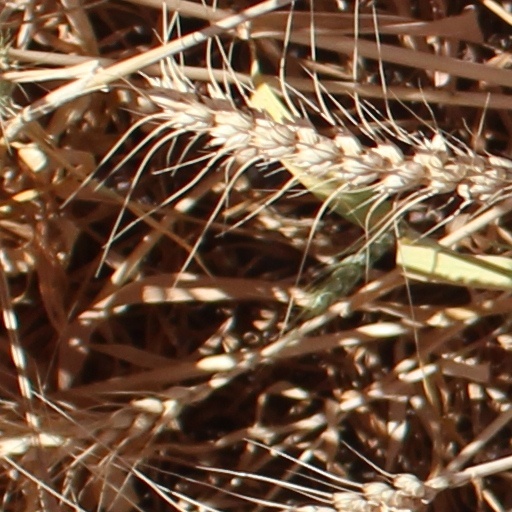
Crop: wheat